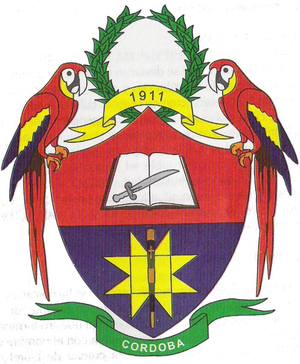
Córdoba est une municipalité située dans le département de Nariño en Colombie.